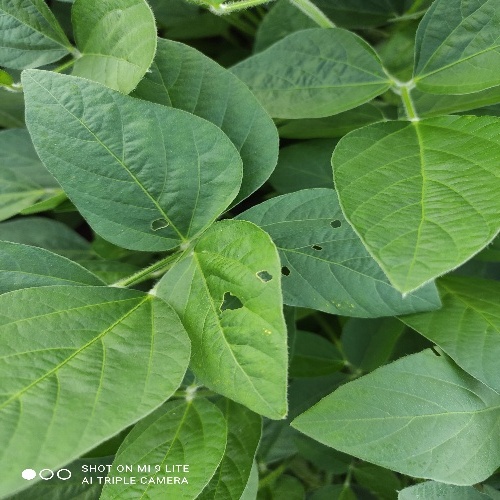
Label: Diabrotica_speciosa